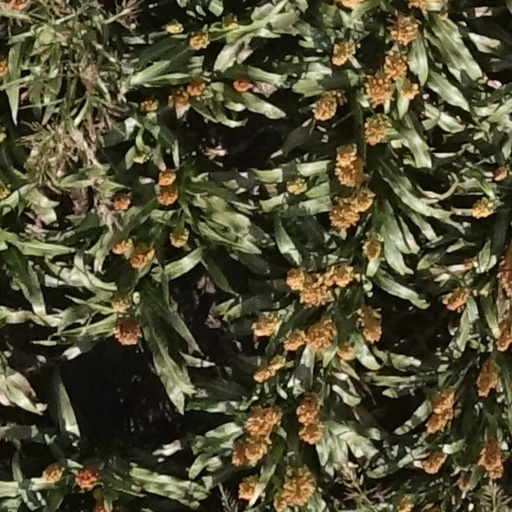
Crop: sorghum